Effective dose (radiation)

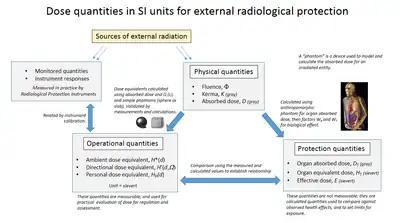
External dose quantities used in radiation protection and dosimetry

According to the ICRP, the main uses of effective dose are the prospective dose assessment for planning and optimisation in radiological protection, and demonstration of compliance with dose limits for regulatory purposes. The effective dose is thus a central dose quantity for regulatory purposes.